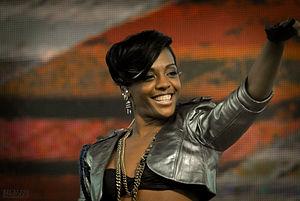
Dawn Richard alias D∆WN est une chanteuse, compositrice, parolière et actrice. La carrière de Dawn débute quand elle auditionne pour l'émission Making the band créé par Sean Combs. De 2005 à 2009, Dawn est membre des Danity Kane aux côtés de quatre autres chanteuses. Le groupe se reforma de 2013 à 2014 sans deux de ses membres. En 2009, Dawn se joint au groupe Diddy-Dirty Money aux côtés Sean Combs à la tête du label Bad Boy Records et Kalenna Harper. Le groupe se sépare en 2011.